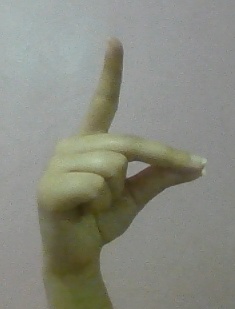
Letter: ta